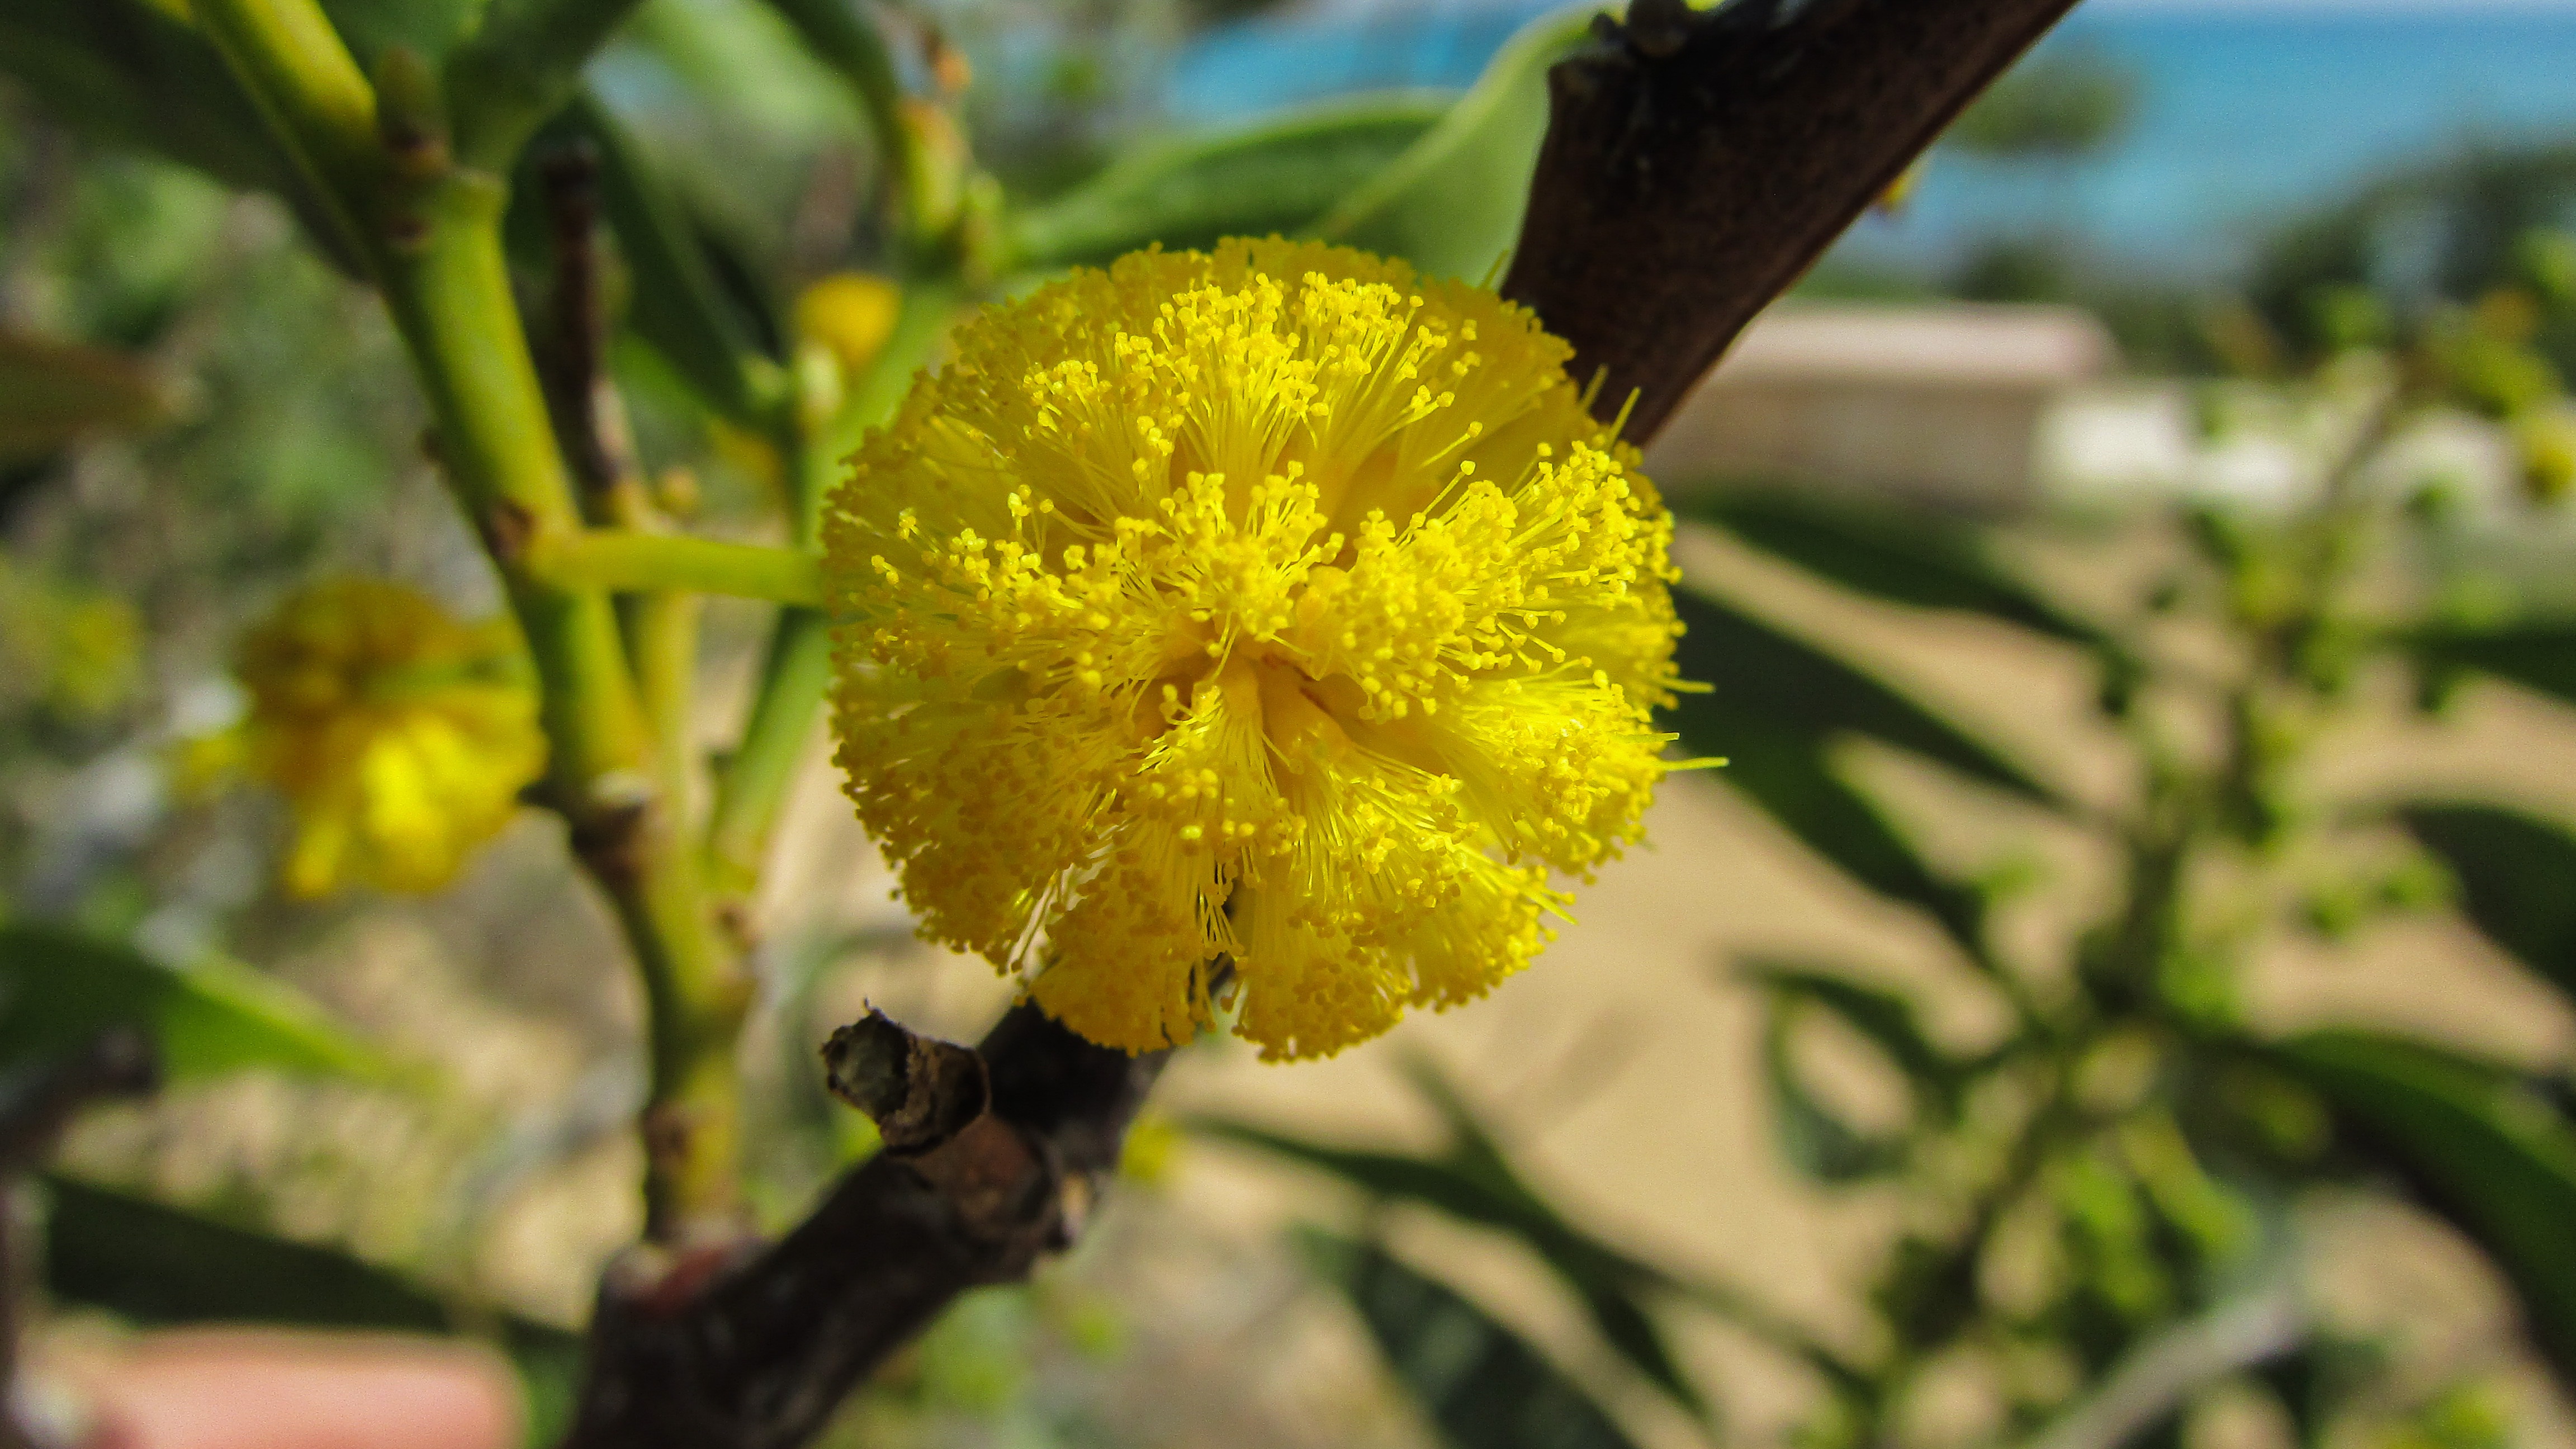
tree, nature, blossom, plant, photography, sunlight, leaf, flower, green, produce, evergreen, botany, yellow, flora, wildflower, close up, shrub, cyprus, macro photography, ayia napa, flowering plant, land plant